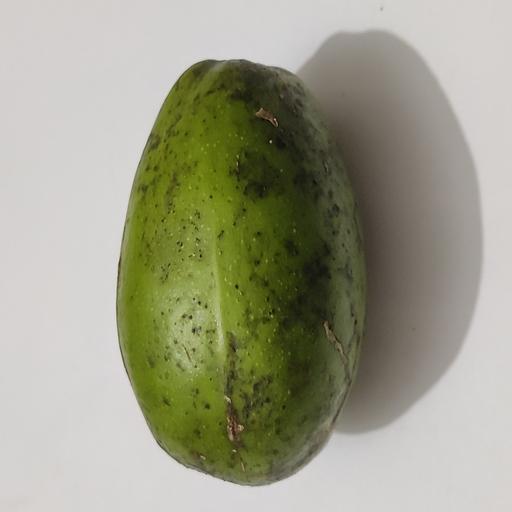
Crop type: Hog Plum